Trude Building

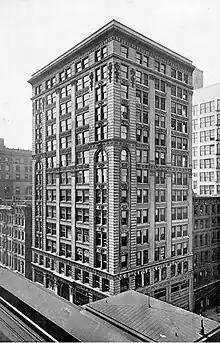
The Trude Building in 1897

The Trude Building was a 19th-century skyscraper that was located in Chicago. It was designed by Jenney & Mundie and was constructed in 1897 for A. S. Trude. It was demolished in 1912 in order clear way for an expansion of the Marshall Field and Company Building. This considered to have been one of the first demolitions, if not the first, of a skyscraper.